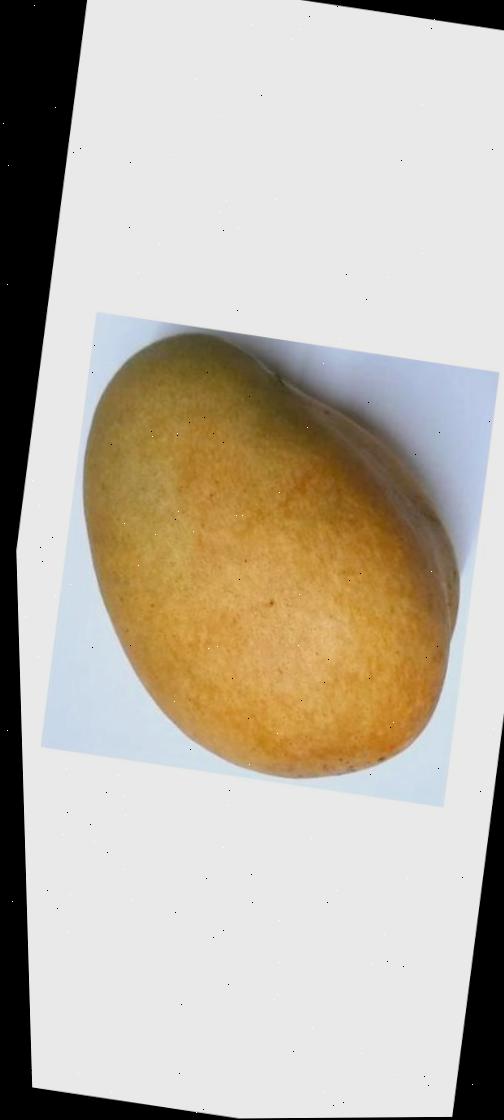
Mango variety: Bari-11